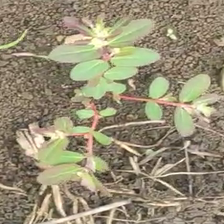
Weed species: Choti_dudhi_(Euphorbia_hirta)